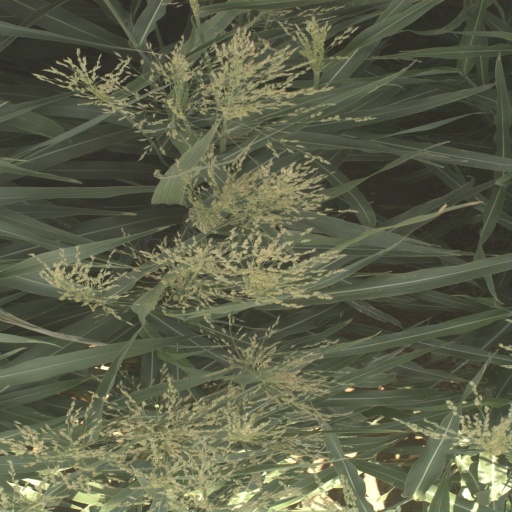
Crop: sorghum